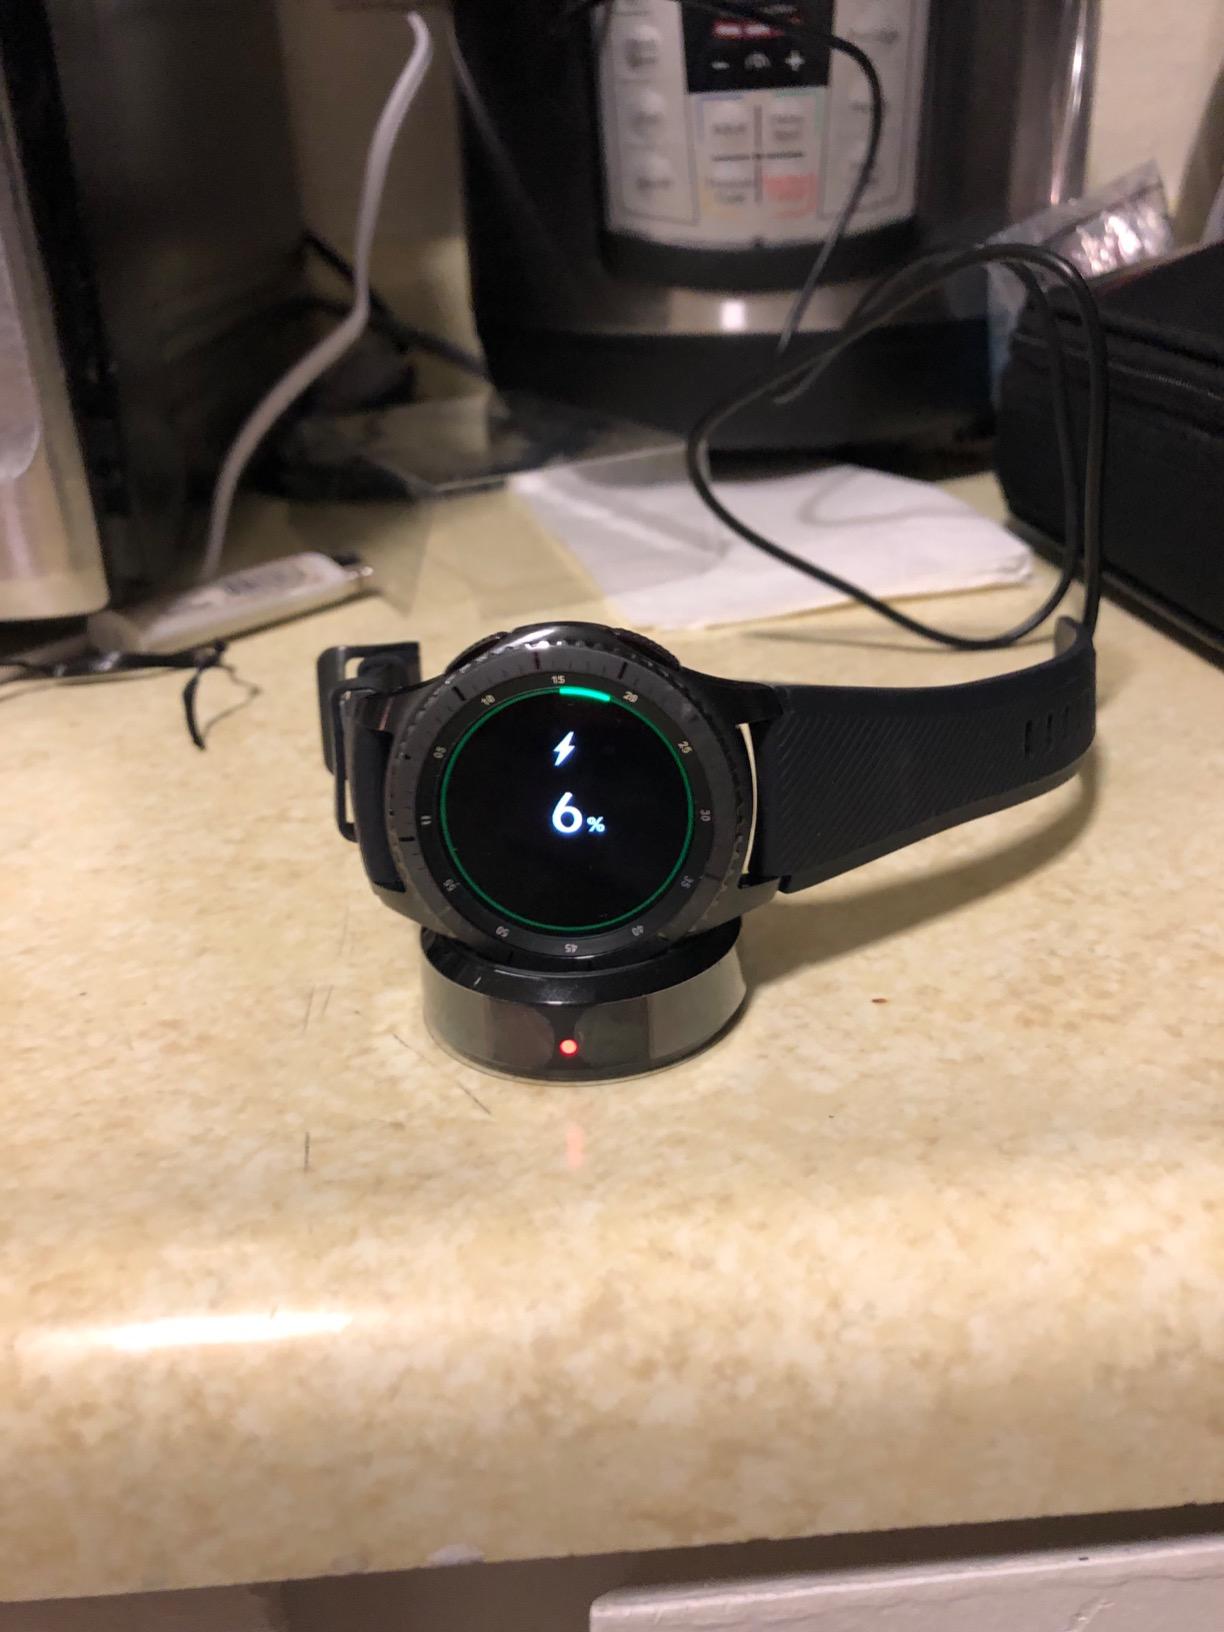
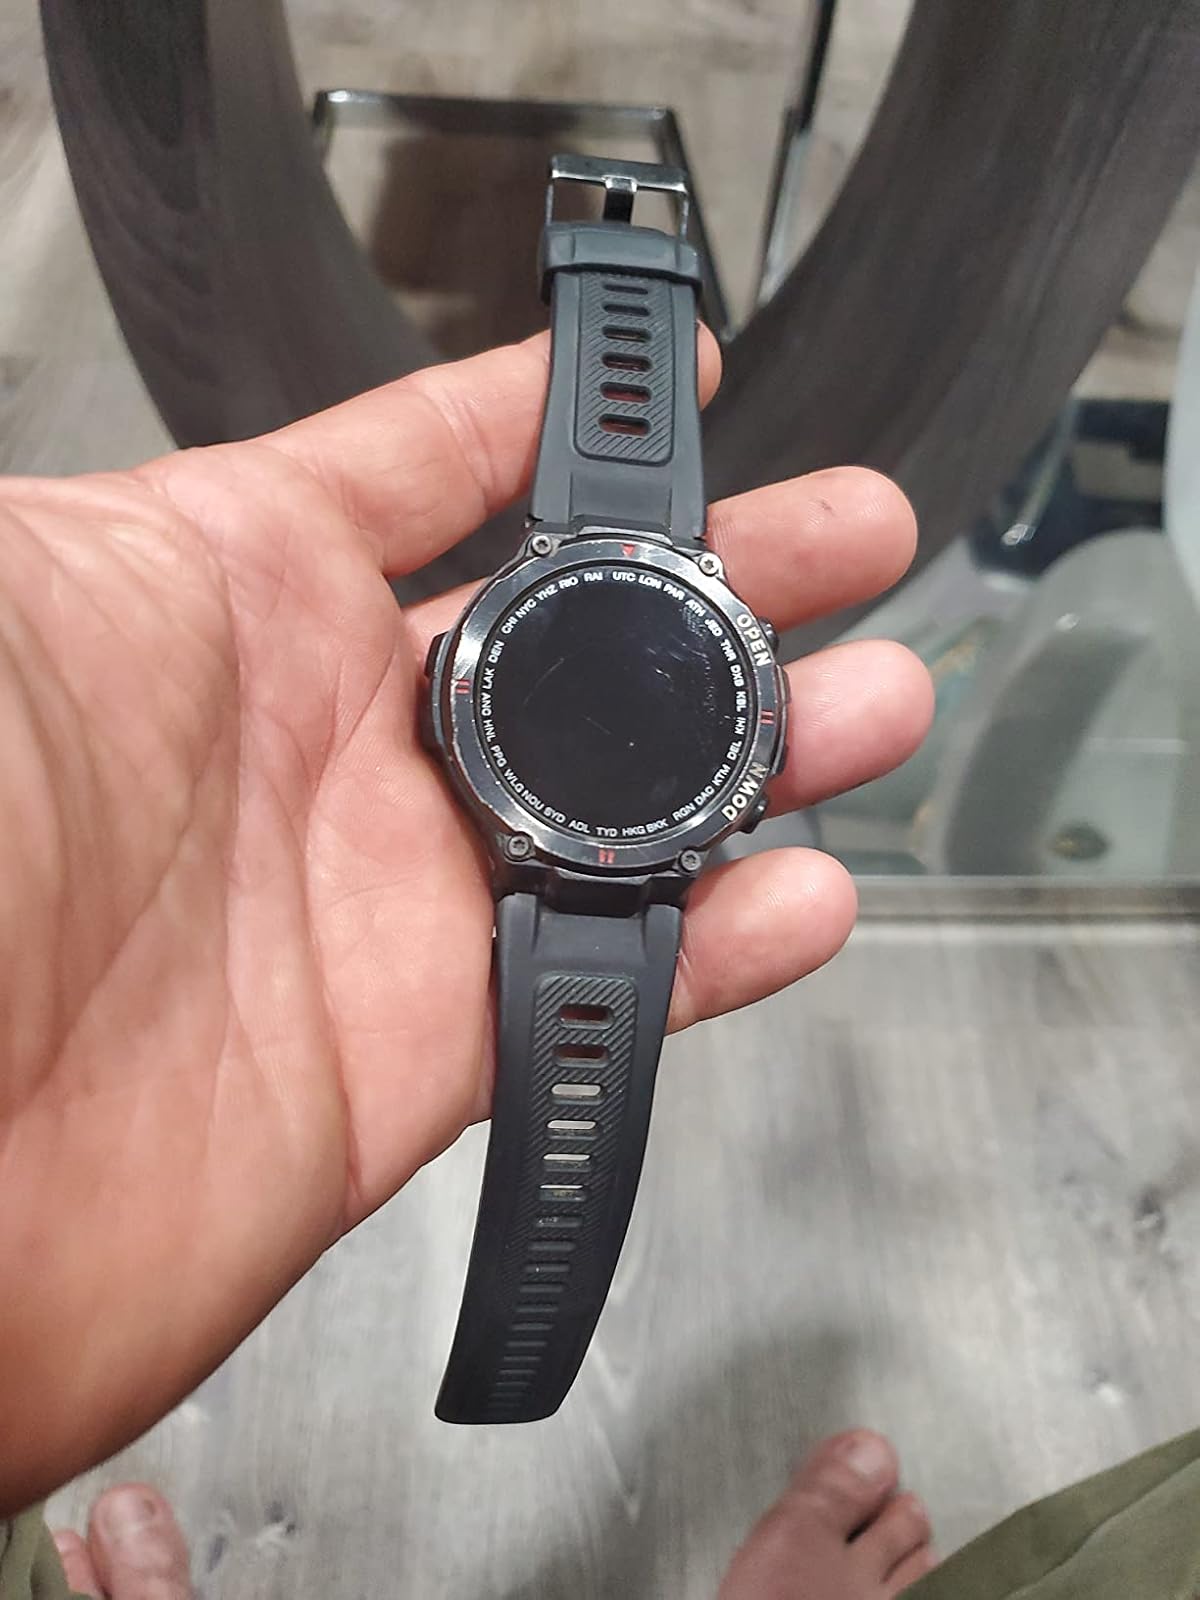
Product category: smartwatch
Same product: no